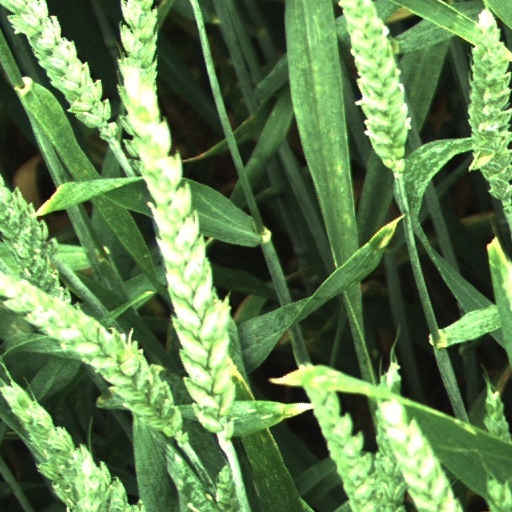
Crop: wheat